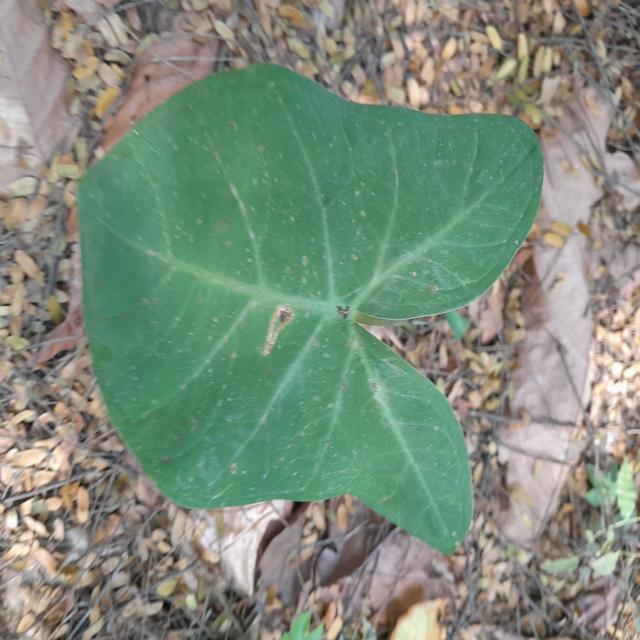
Label: Early_Blight